Western cattle egret

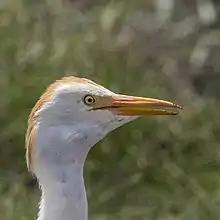
Summer plumage, Cyprus

The western cattle egret (Ardea ibis) is a species of heron (family Ardeidae) found in the tropics, subtropics and warm temperate zones. Formerly, most taxonomic authorities lumped this species and the eastern cattle egret together (called the cattle egret), but the two cattle egrets are now treated as separate species. Despite the similarities in plumage to the egrets of the genus "Egretta", it is more closely related to the herons of "Ardea". Originally native to parts of Asia, Africa and Europe, it has undergone a rapid expansion in its distribution and successfully colonised much of the rest of the world in the last century.